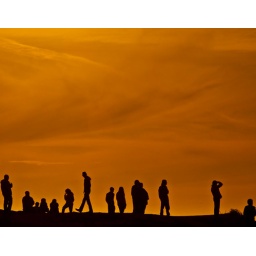
silhouettes against orange sky